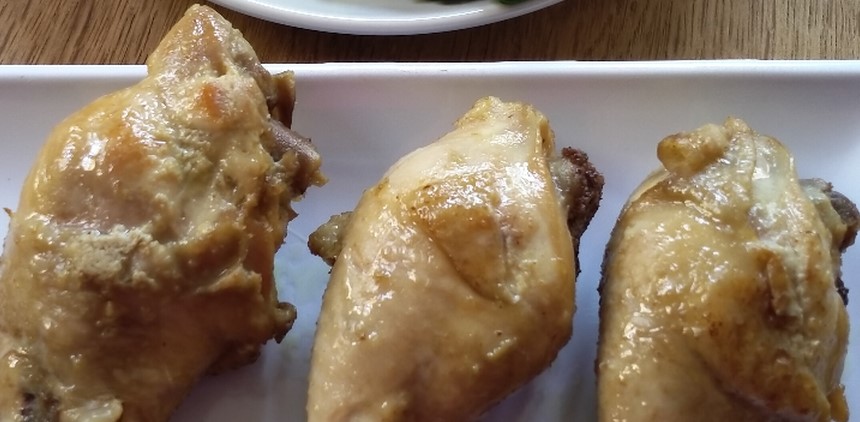
Label: ayam_pop